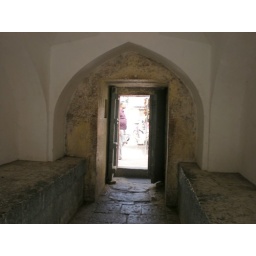
The door and sorrounding walls in the Theur temple give a glimpse of the building style prevalent in 18th century Maharashtra.